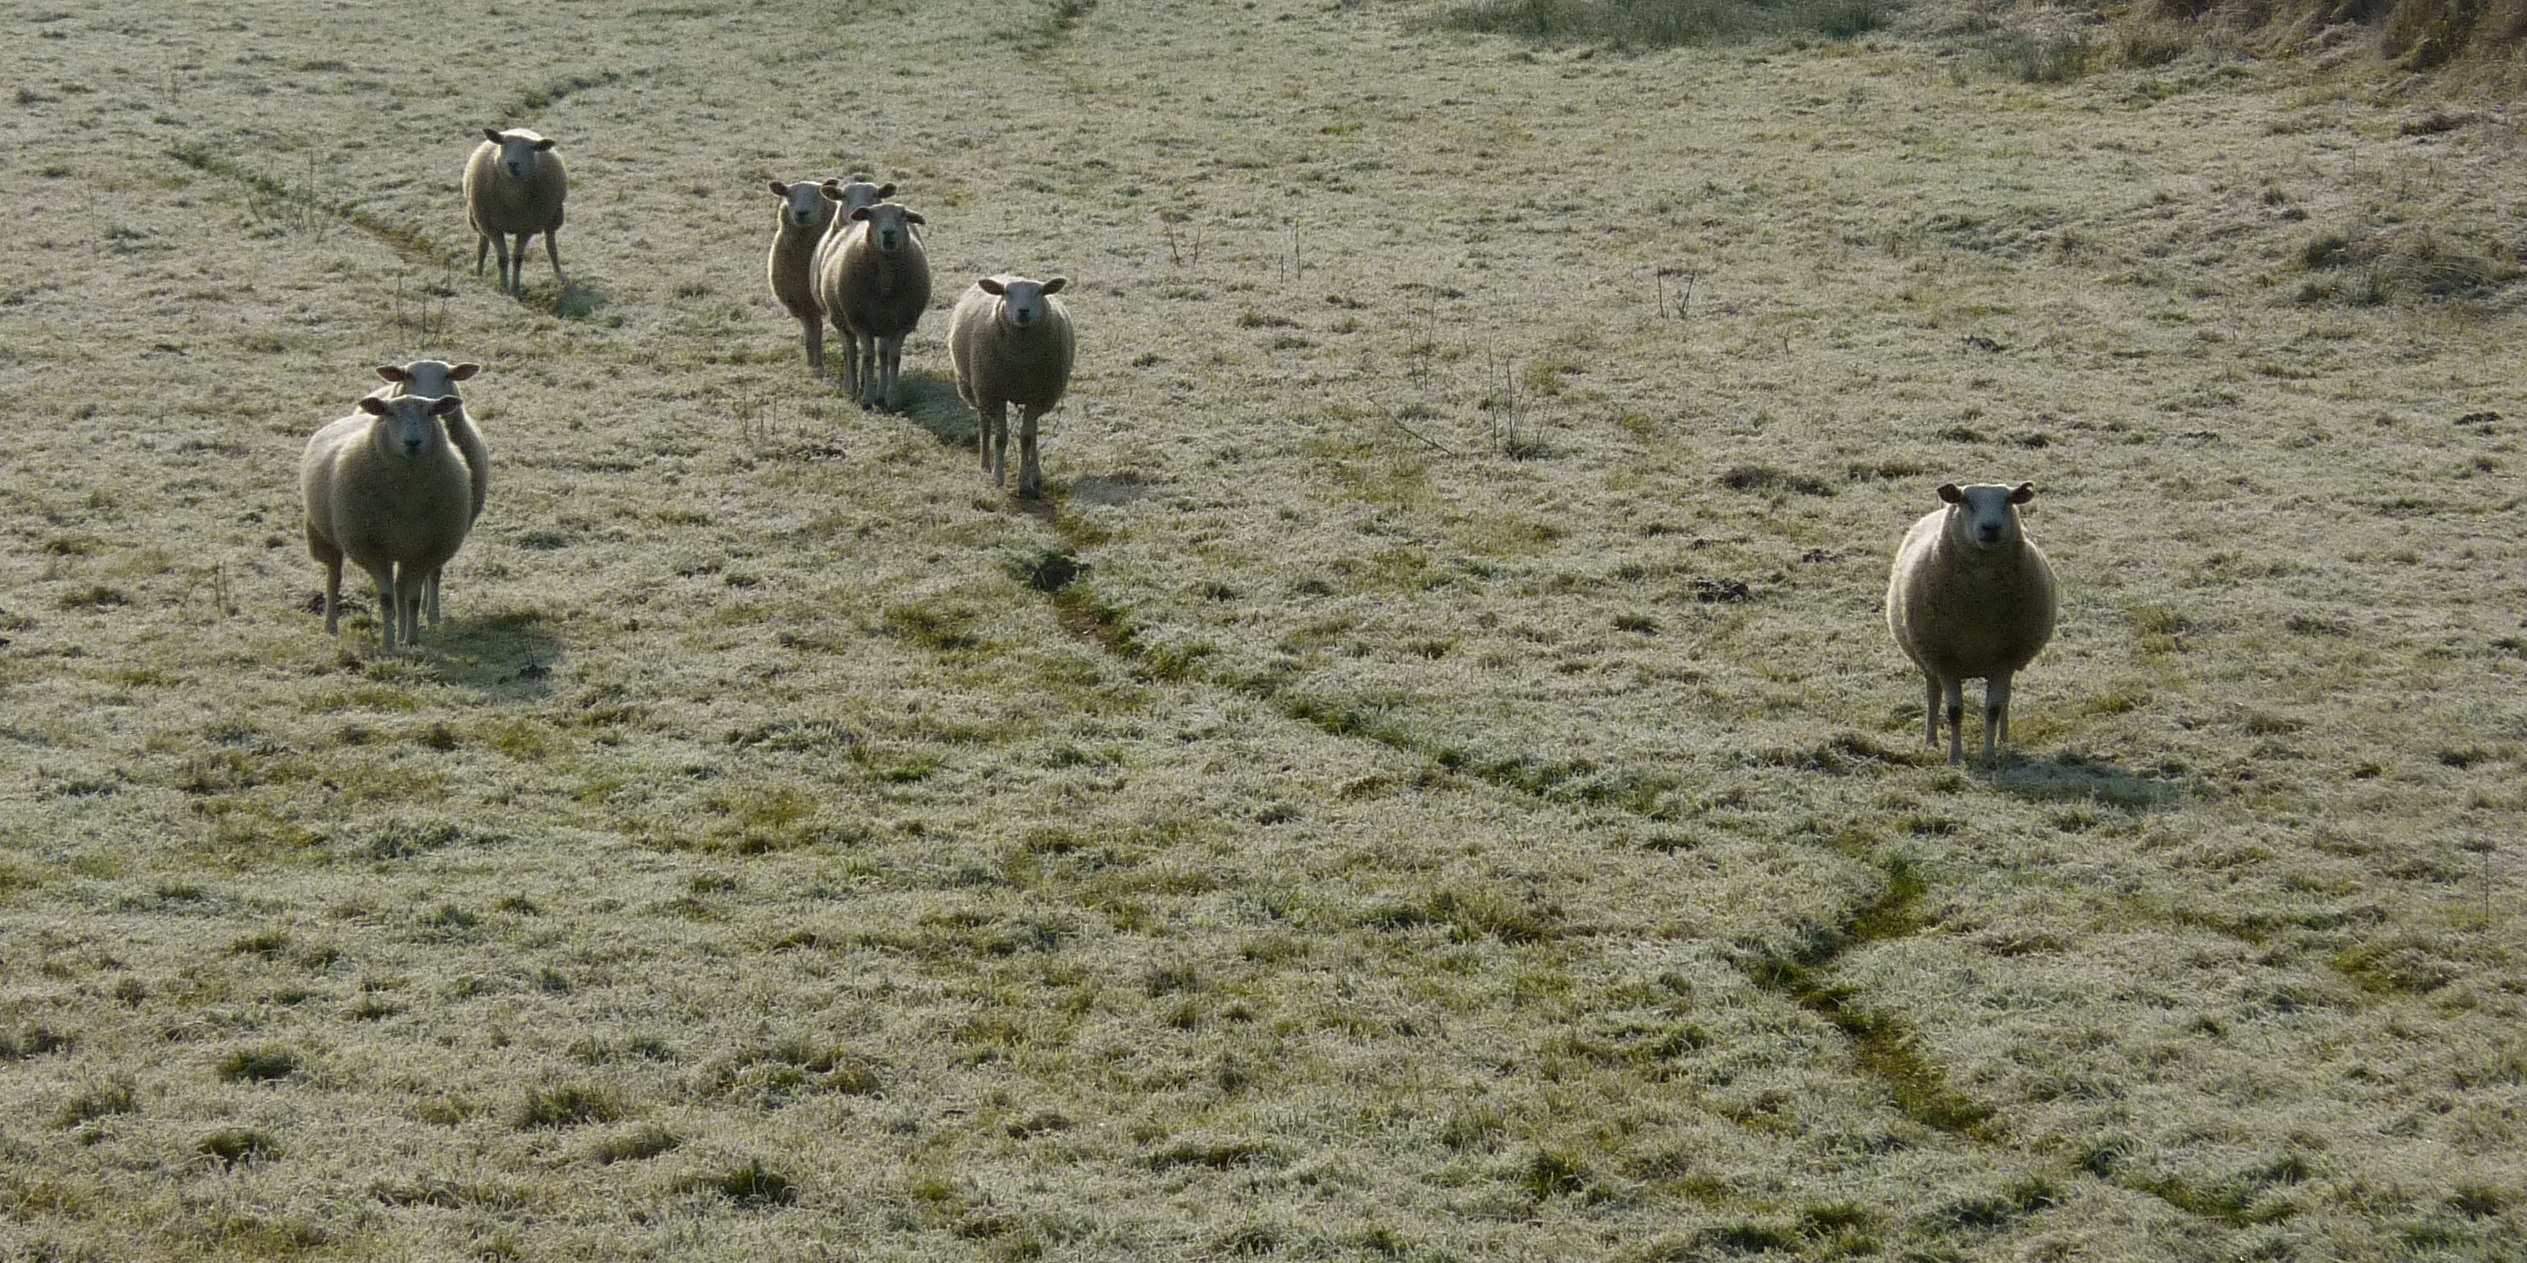
nature, bird, flock, wildlife, sheep, wool, fauna, animals, ecosystem, flightless bird